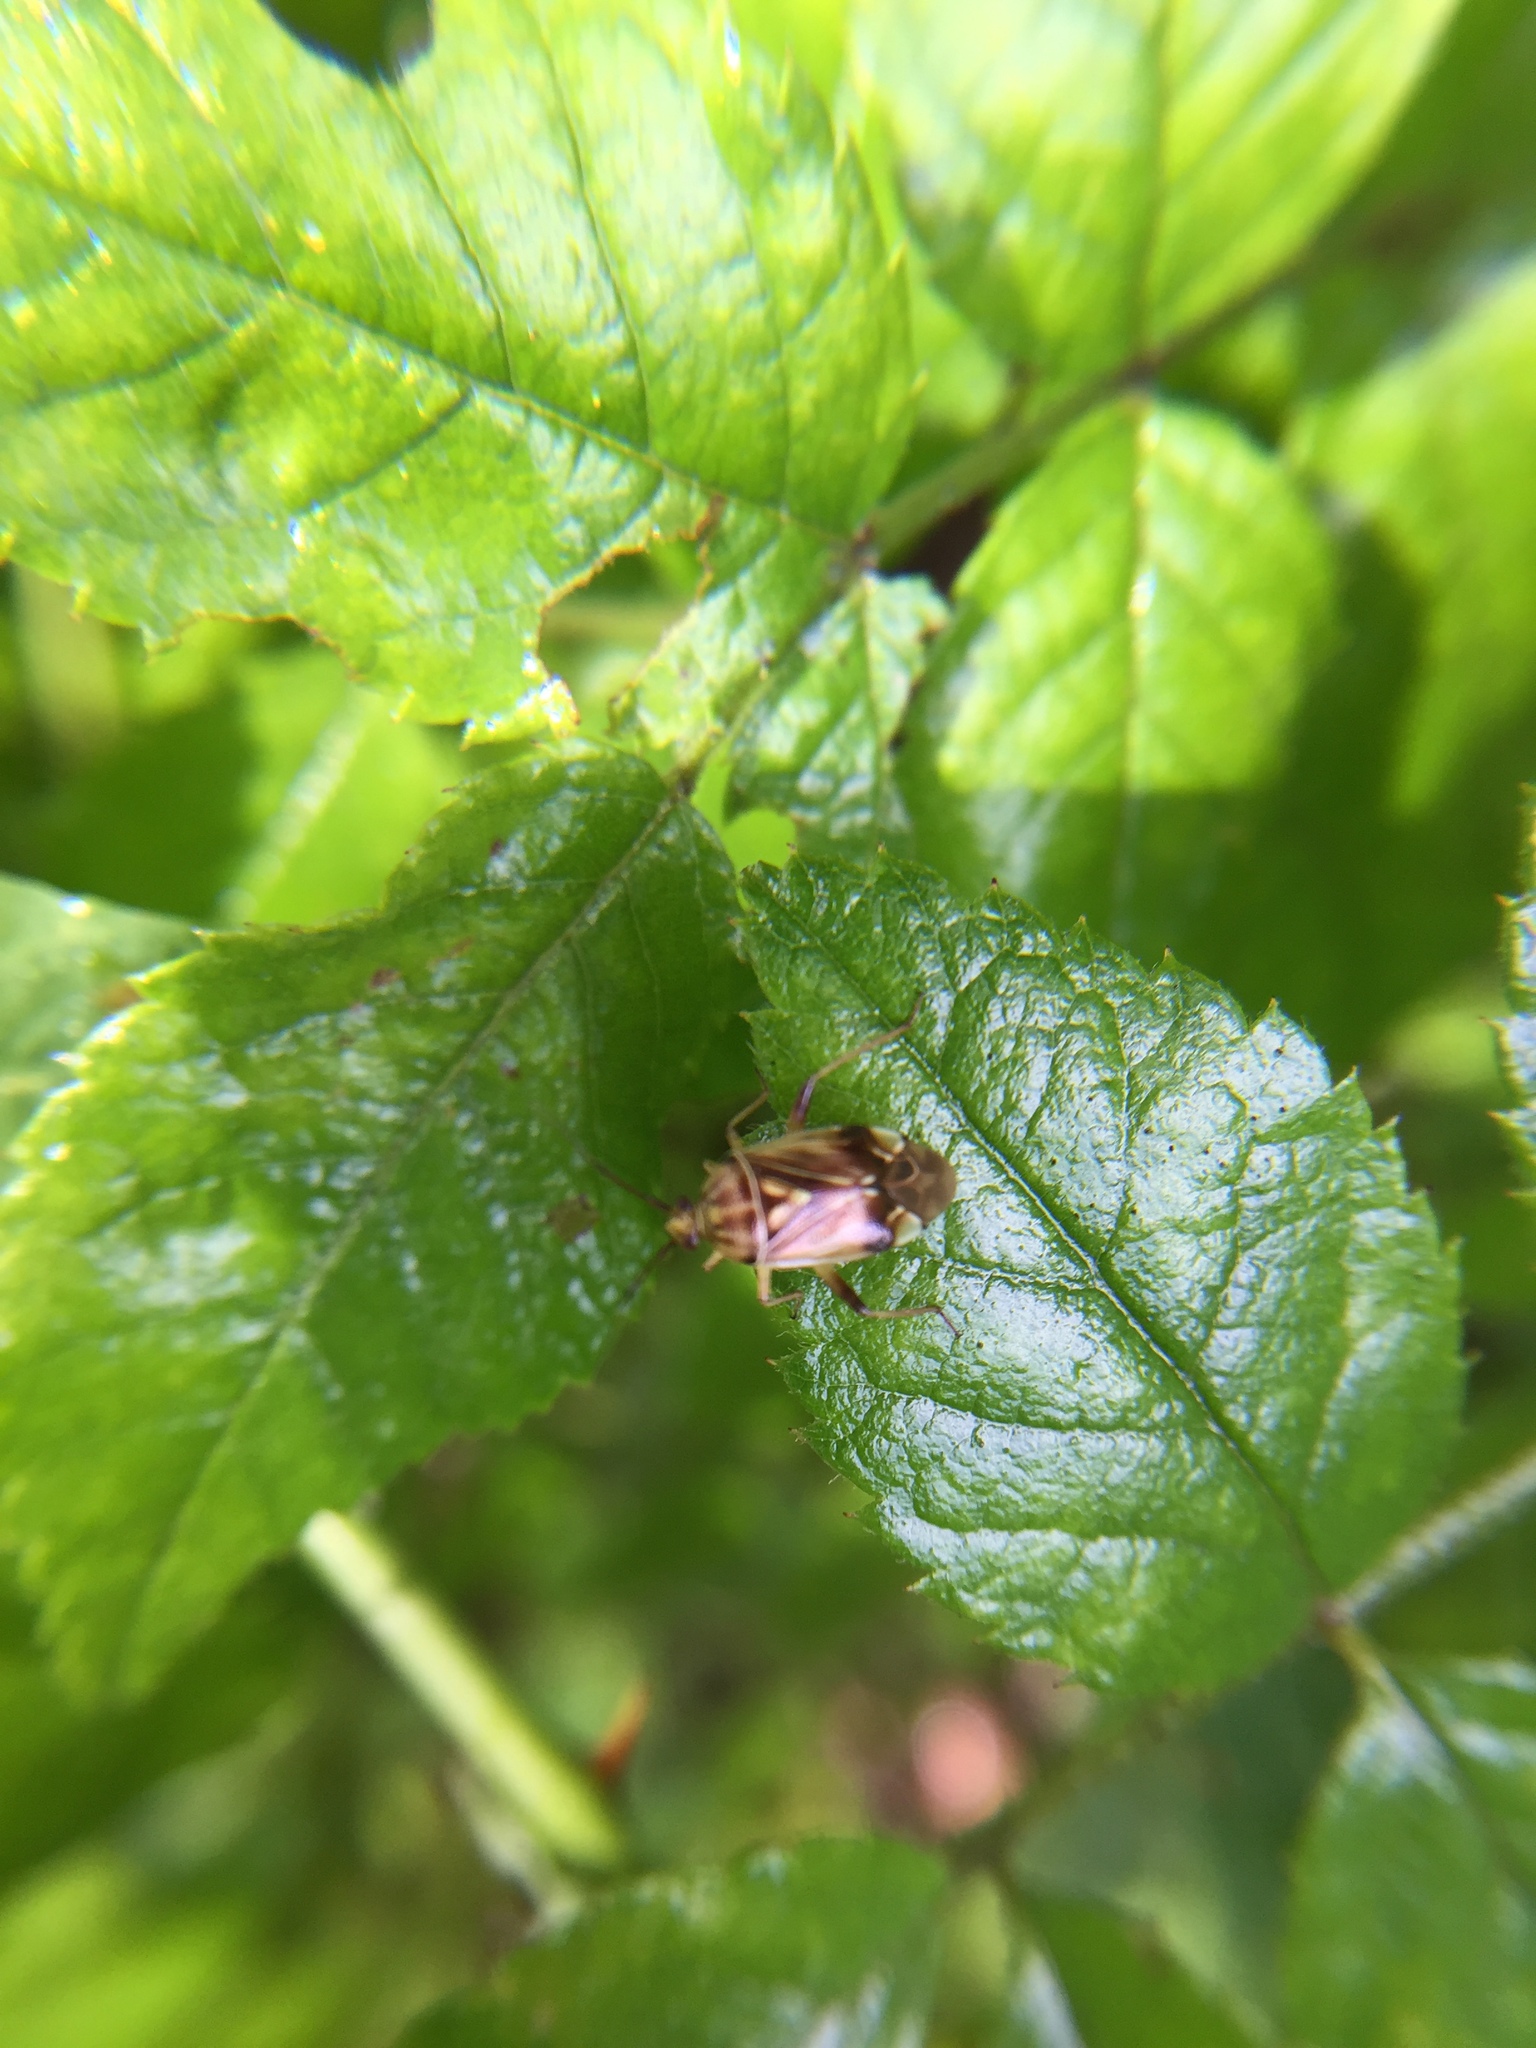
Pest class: lygus_bug